Dota Pro Circuit

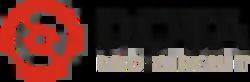

The Dota Pro Circuit (DPC) was the professional league used in "Dota 2", a competitive five-on-five video game. Active between 2017 and 2023, the DPC was organized by the game's developer, Valve and consisted of seasonal "Major" tournaments and Regional Leagues from North America, South America, Southeast Asia, China, Eastern Europe, and Western Europe. Points were earned by the top six teams playing in the upper division of a Regional League as well as those finishing in the top eight of a Major. The top 12 teams with the most points at the season's conclusion earned invites to The International, the premier tournament for "Dota 2". The DPC was introduced in 2017 as a replacement for the Dota Major Championship series (2015–2016), which was criticized due to Valve's non-transparent process for sending out International invites. The DPC ended following the 2023 season.